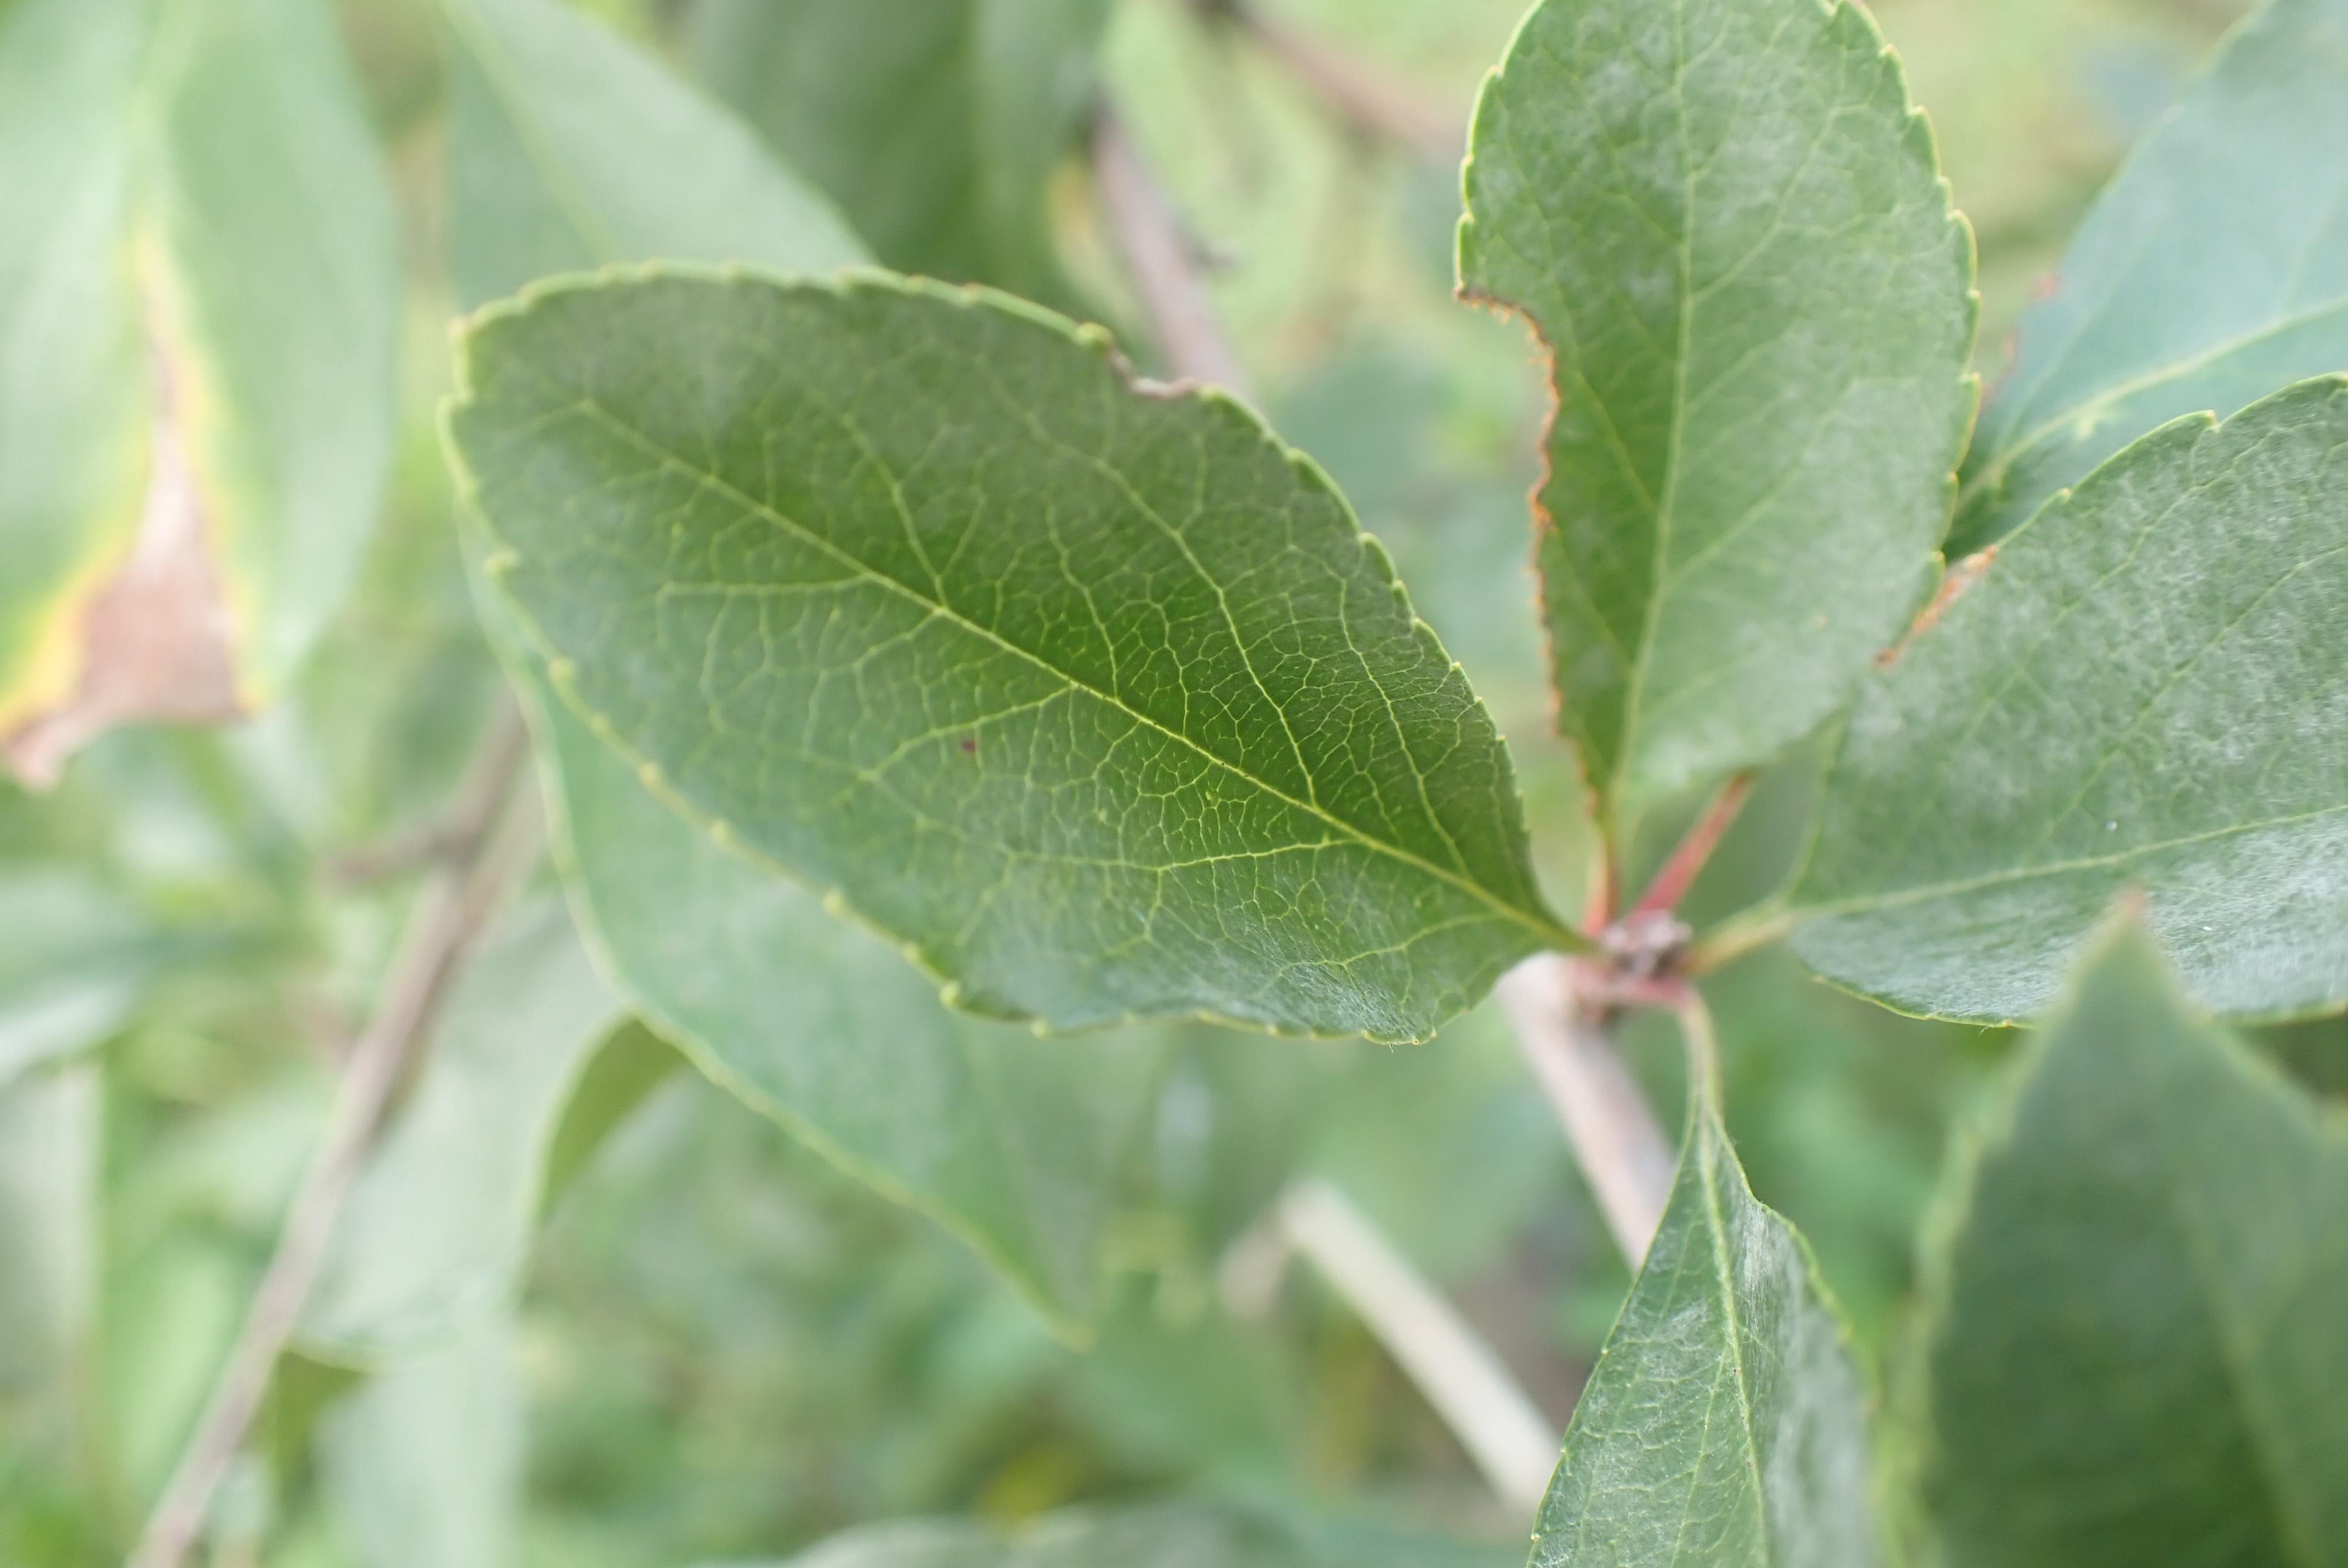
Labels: powdery_mildew